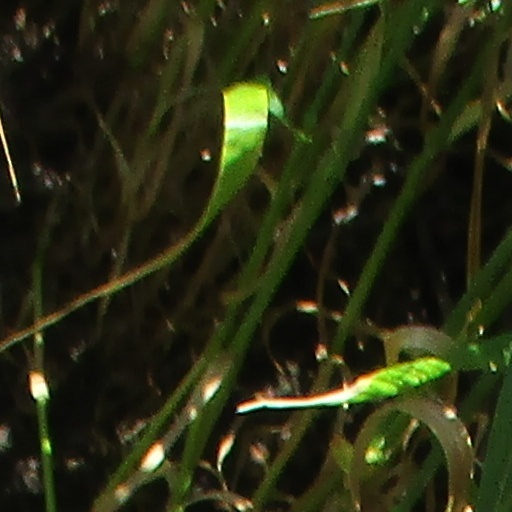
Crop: wheat